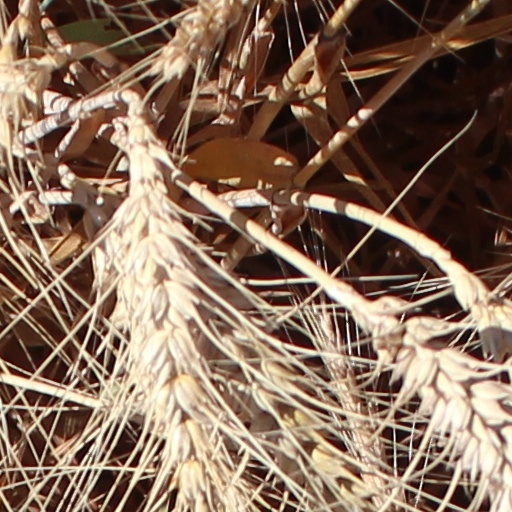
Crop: wheat